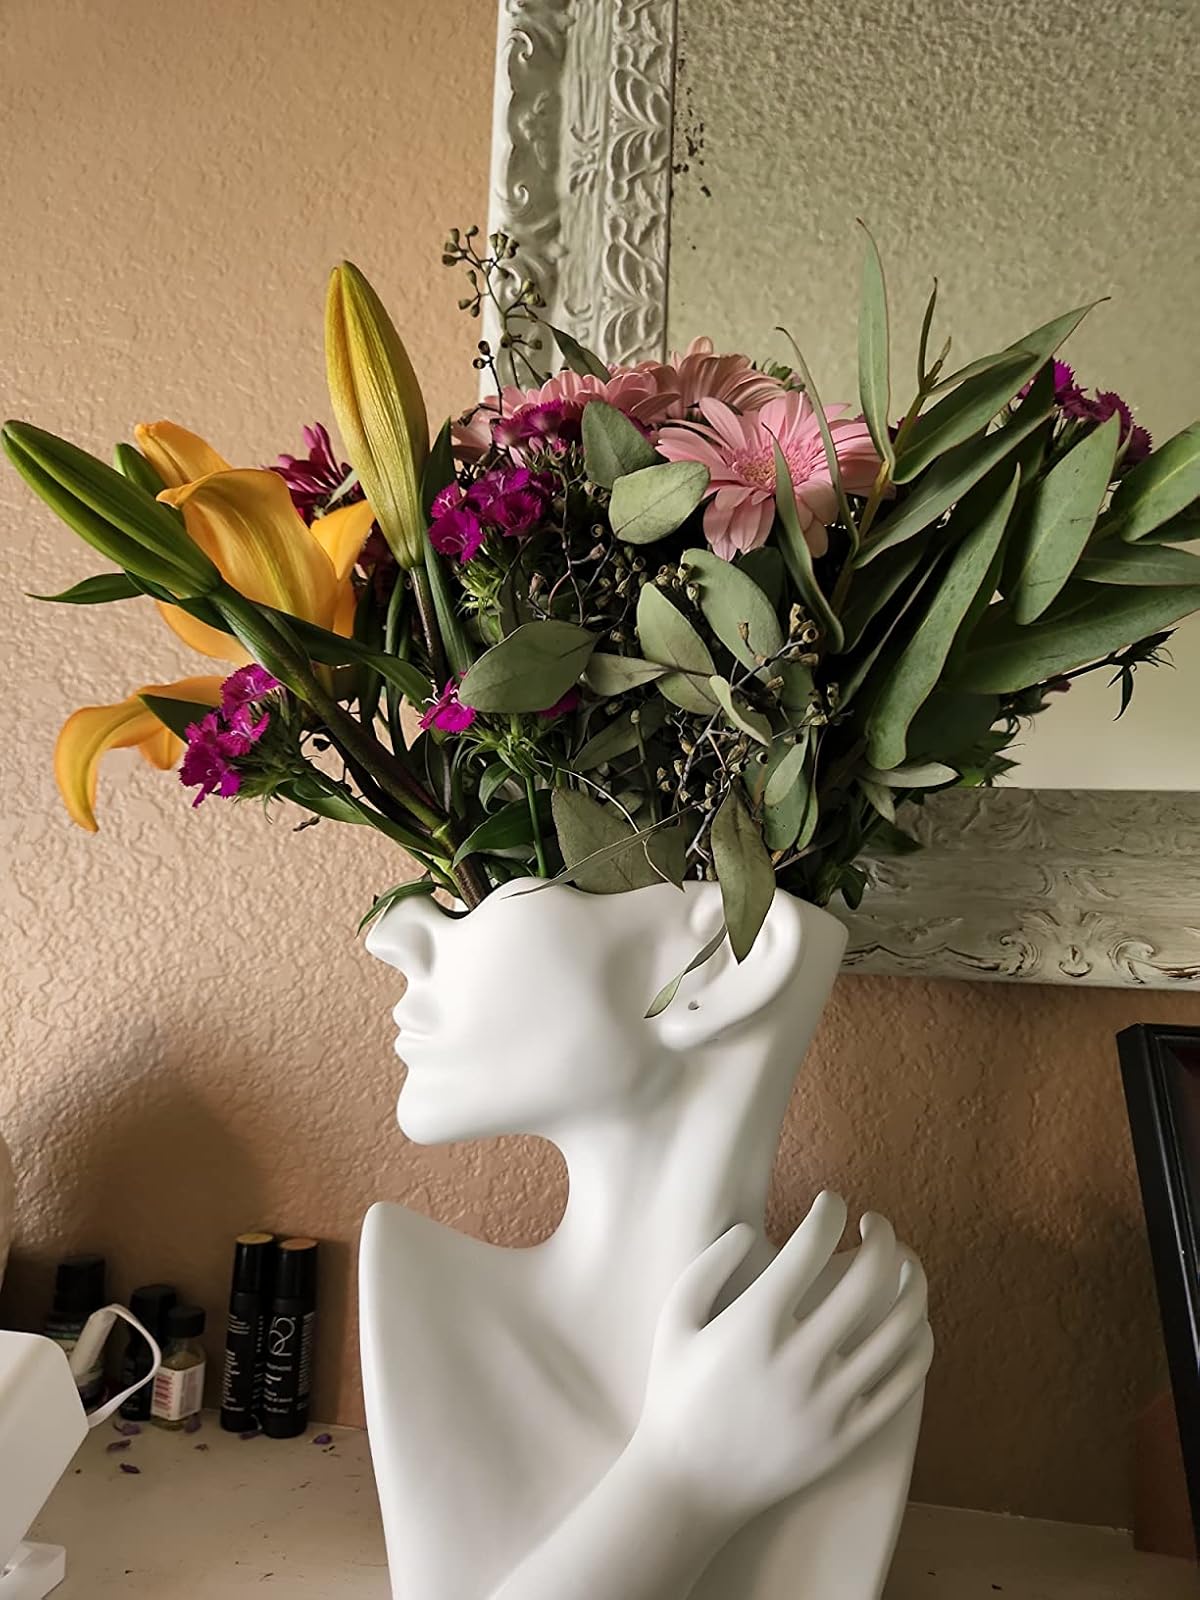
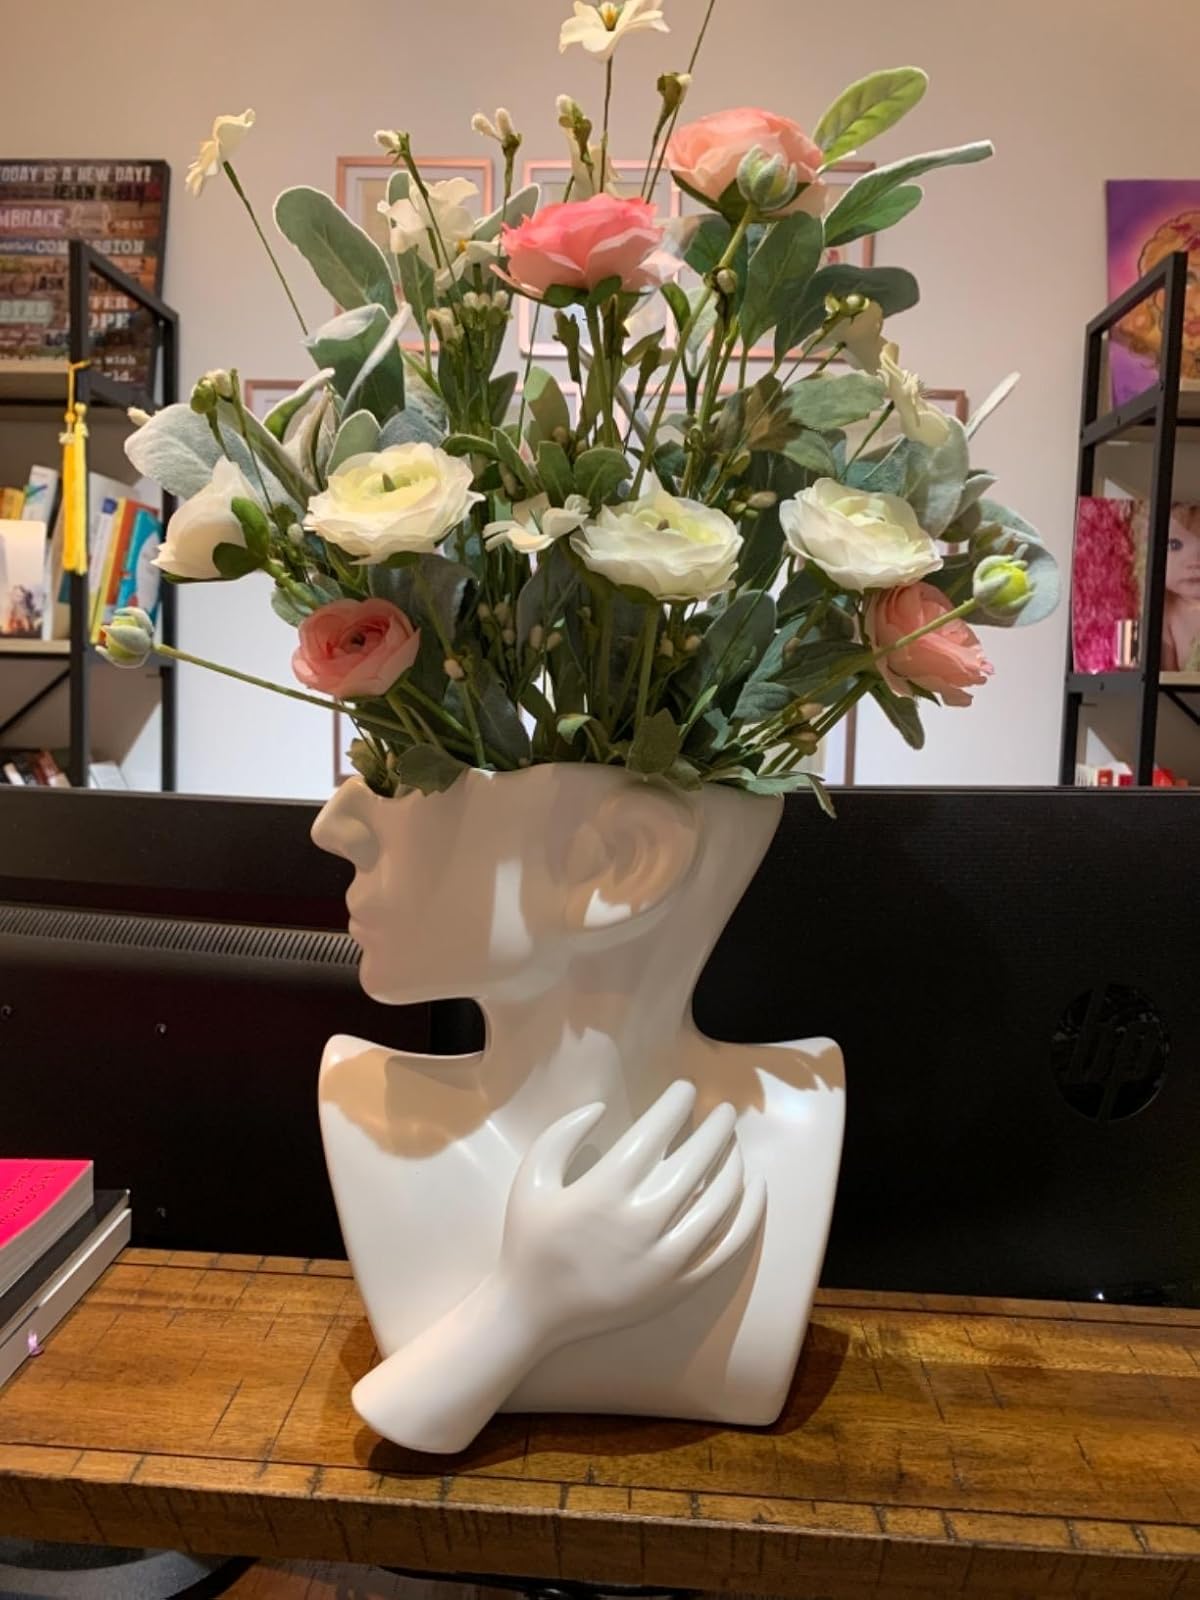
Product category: vase
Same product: yes